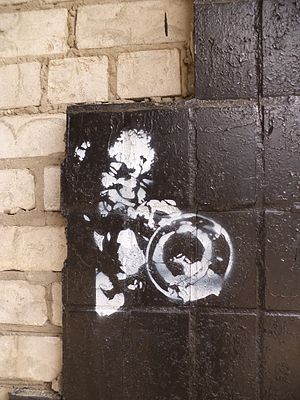
Clifford Brown
Clifford Brown var en amerikansk trompetist.